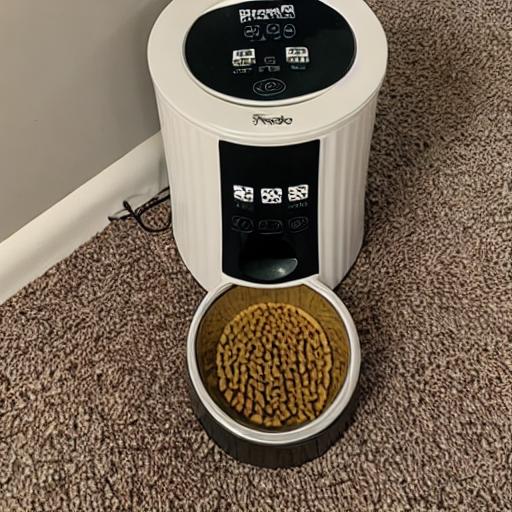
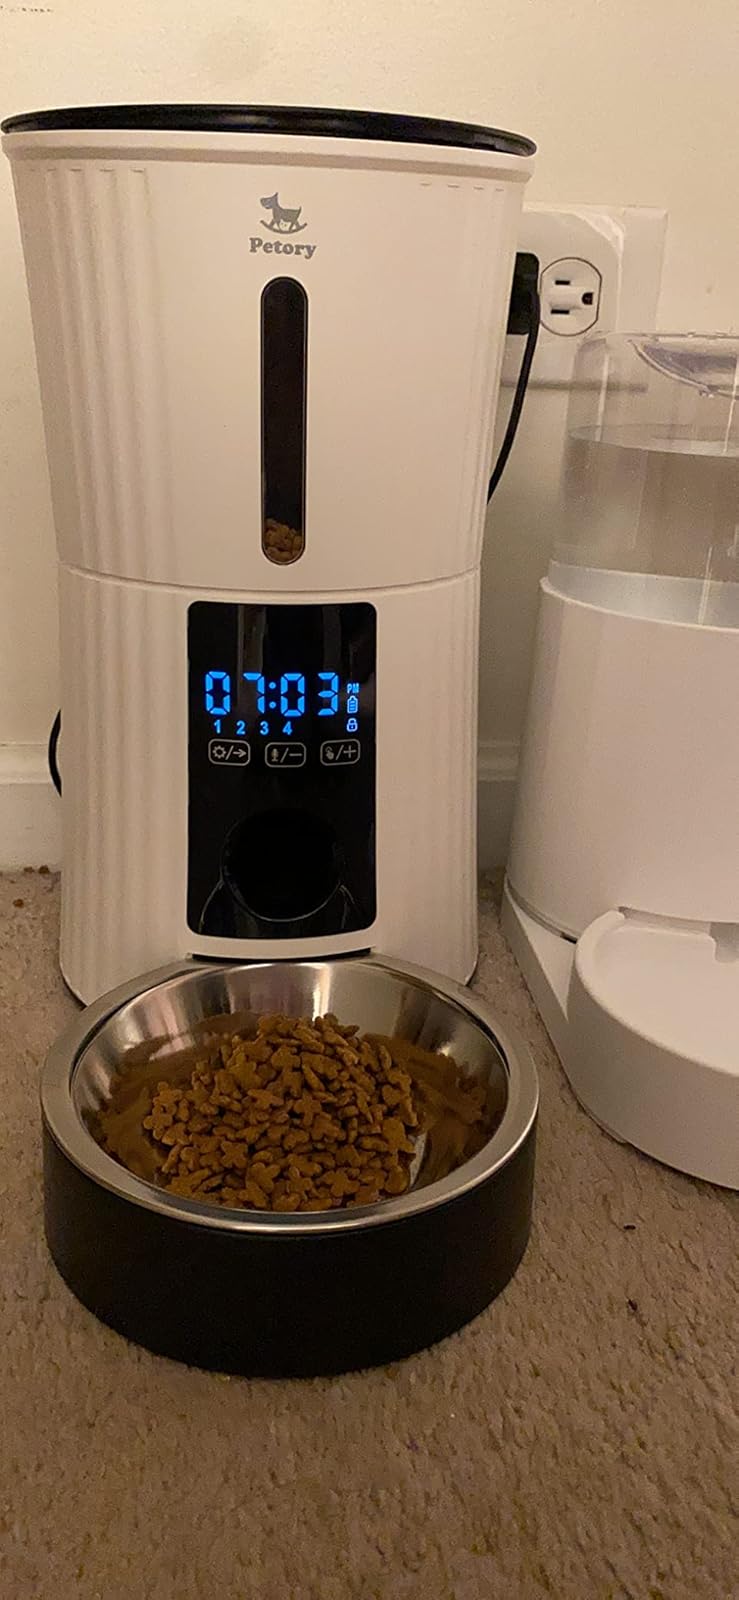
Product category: items_feeder
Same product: no